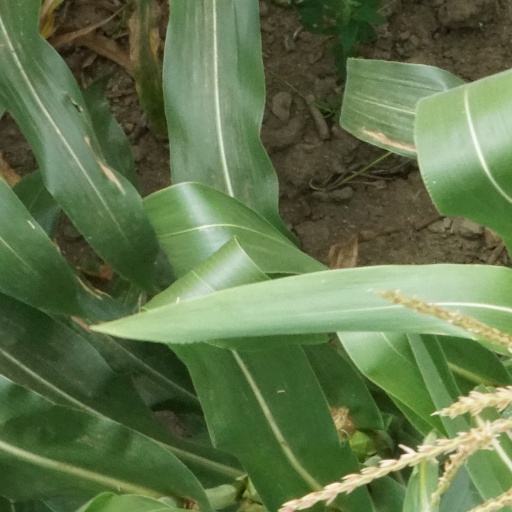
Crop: maize; corn